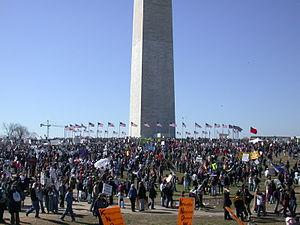
Cet article recense quelques grandes manifestations mondiales contre l'intervention de la coalition internationale qui, sous l'égide de l'USCENTCOM, a mené à la guerre d'Irak.
La guerre d'Irak ou seconde guerre du Golfe commence officiellement le 20 mars 2003 avec l'invasion de l'Irak par la coalition menée par les États-Unis contre le Parti Baas de Saddam Hussein. L'invasion a conduit à la défaite rapide de l'armée irakienne, à la capture et l'exécution de Saddam Hussein et à la mise en place d'un nouveau gouvernement.